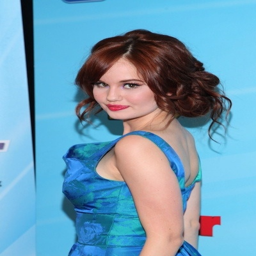
actor wears her dark red hair in a messy bun .